Ralph Bakshi

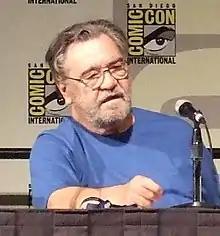
Bakshi speaking at San Diego Comic-Con on July 26, 2008

Following the production struggles of "The Lord of the Rings", Bakshi decided to work on something more personal. He pitched "American Pop" to Columbia Pictures president Dan Melnick. Bakshi wanted to produce a film in which songs would be given a new context in juxtaposition to the visuals. "American Pop" follows four generations of a Russian Jewish immigrant family of musicians, whose careers parallel the history of American pop and starred actor Ron Thompson in a dual lead role. While the film does not reflect Bakshi's own experiences, its themes were strongly influenced by people he had encountered in Brownsville. The film's crew included character layout and design artist Louise Zingarelli, Vita, Barry E. Jackson, and Marcia Adams. Bakshi again used rotoscoping, in an attempt to capture the range of emotions and movement required for the film's story. According to Bakshi, "Rotoscoping is terrible for subtleties, so it was tough to get facial performances to match the stage ones." Bakshi was able to acquire the rights to an extensive soundtrack—including songs by Janis Joplin, The Doors, George Gershwin, The Mamas & the Papas, Herbie Hancock, Lou Reed, and Louis Prima—for under $1 million. Released on February 12, 1981, the film was a financial success. "The New York Times" Vincent Canby wrote, "I'm amazed at the success that Mr. Bakshi has in turning animated characters into figures of real feelings." Jerry Beck called it "one of Bakshi's best films". Due to music clearance issues, it was not released on home video until 1998.